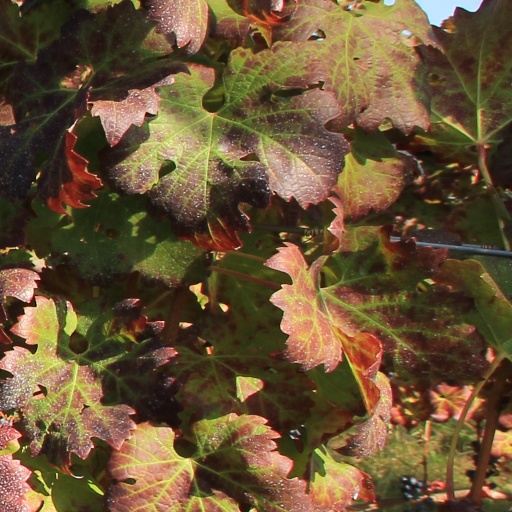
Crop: grape